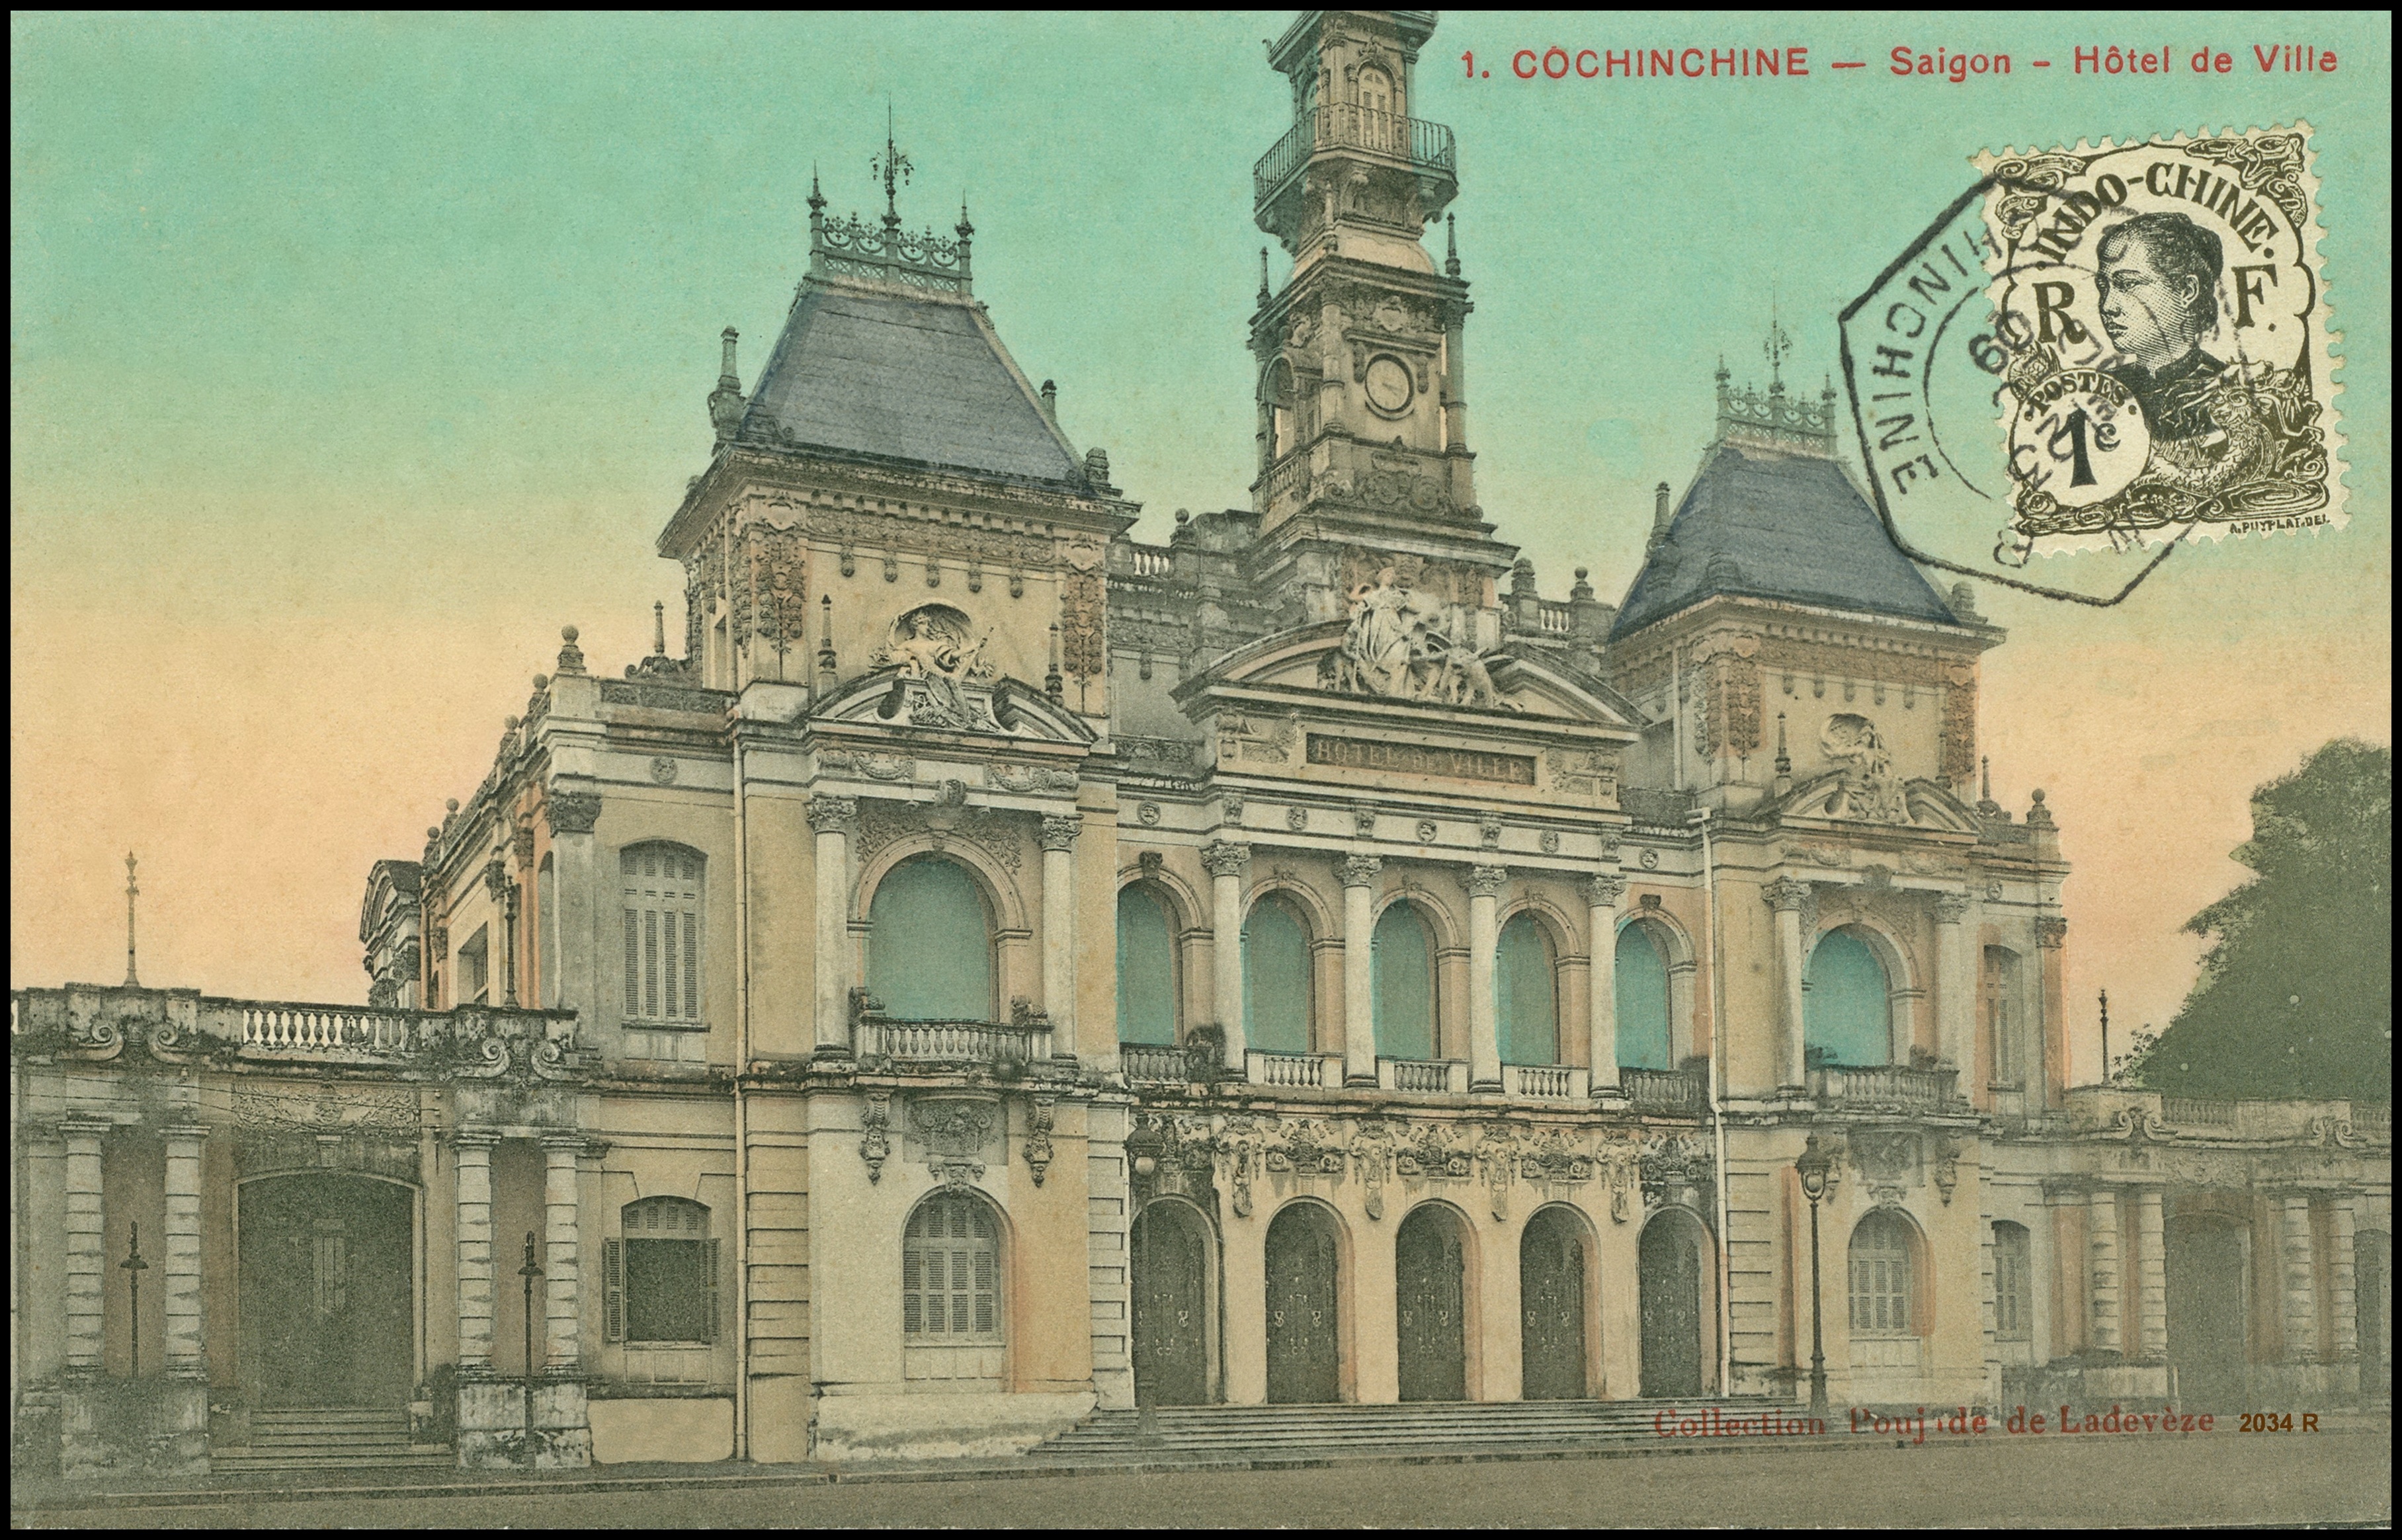
post, architecture, sunshine, vintage, building, city, tourist, travel, asia, landmark, facade, cathedral, exterior, business, place of worship, card, saigon, capital, drawing, postcard, synagogue, scene, basilica, exotic, prosperity, ancient history, byzantine architecture